Tara Conner

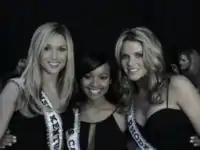
Conner (left) during the "Deal or No Deal" taping. Eventual Miss USA first runner-up, Miss California USA Tamiko Nash is at center; Leeann Tingley, who placed in the top ten, is on the right. This image does not reflect their true heights, as Conner is slightly shorter than Nash.

In March 2006, while still Miss Kentucky USA, Conner traveled to Los Angeles to tape a special episode of "Deal or No Deal", which featured twenty five of the Miss USA 2006 delegates and reigning queen Chelsea Cooley. The special aired in April 2006.